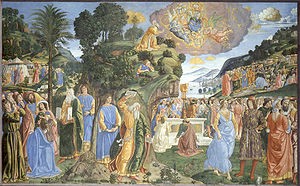
Cosimo Rosselli
Cosimo Rosselli, Lovgivningen på Sinai eller PROMULGATIO LEGIS SCRIPTE PER MOISEM, ca. 1480, Sixtinske Kapel.
Cosimo di Lorenzo Filippi Rosselli var en italiensk maler.